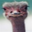
Label: bird